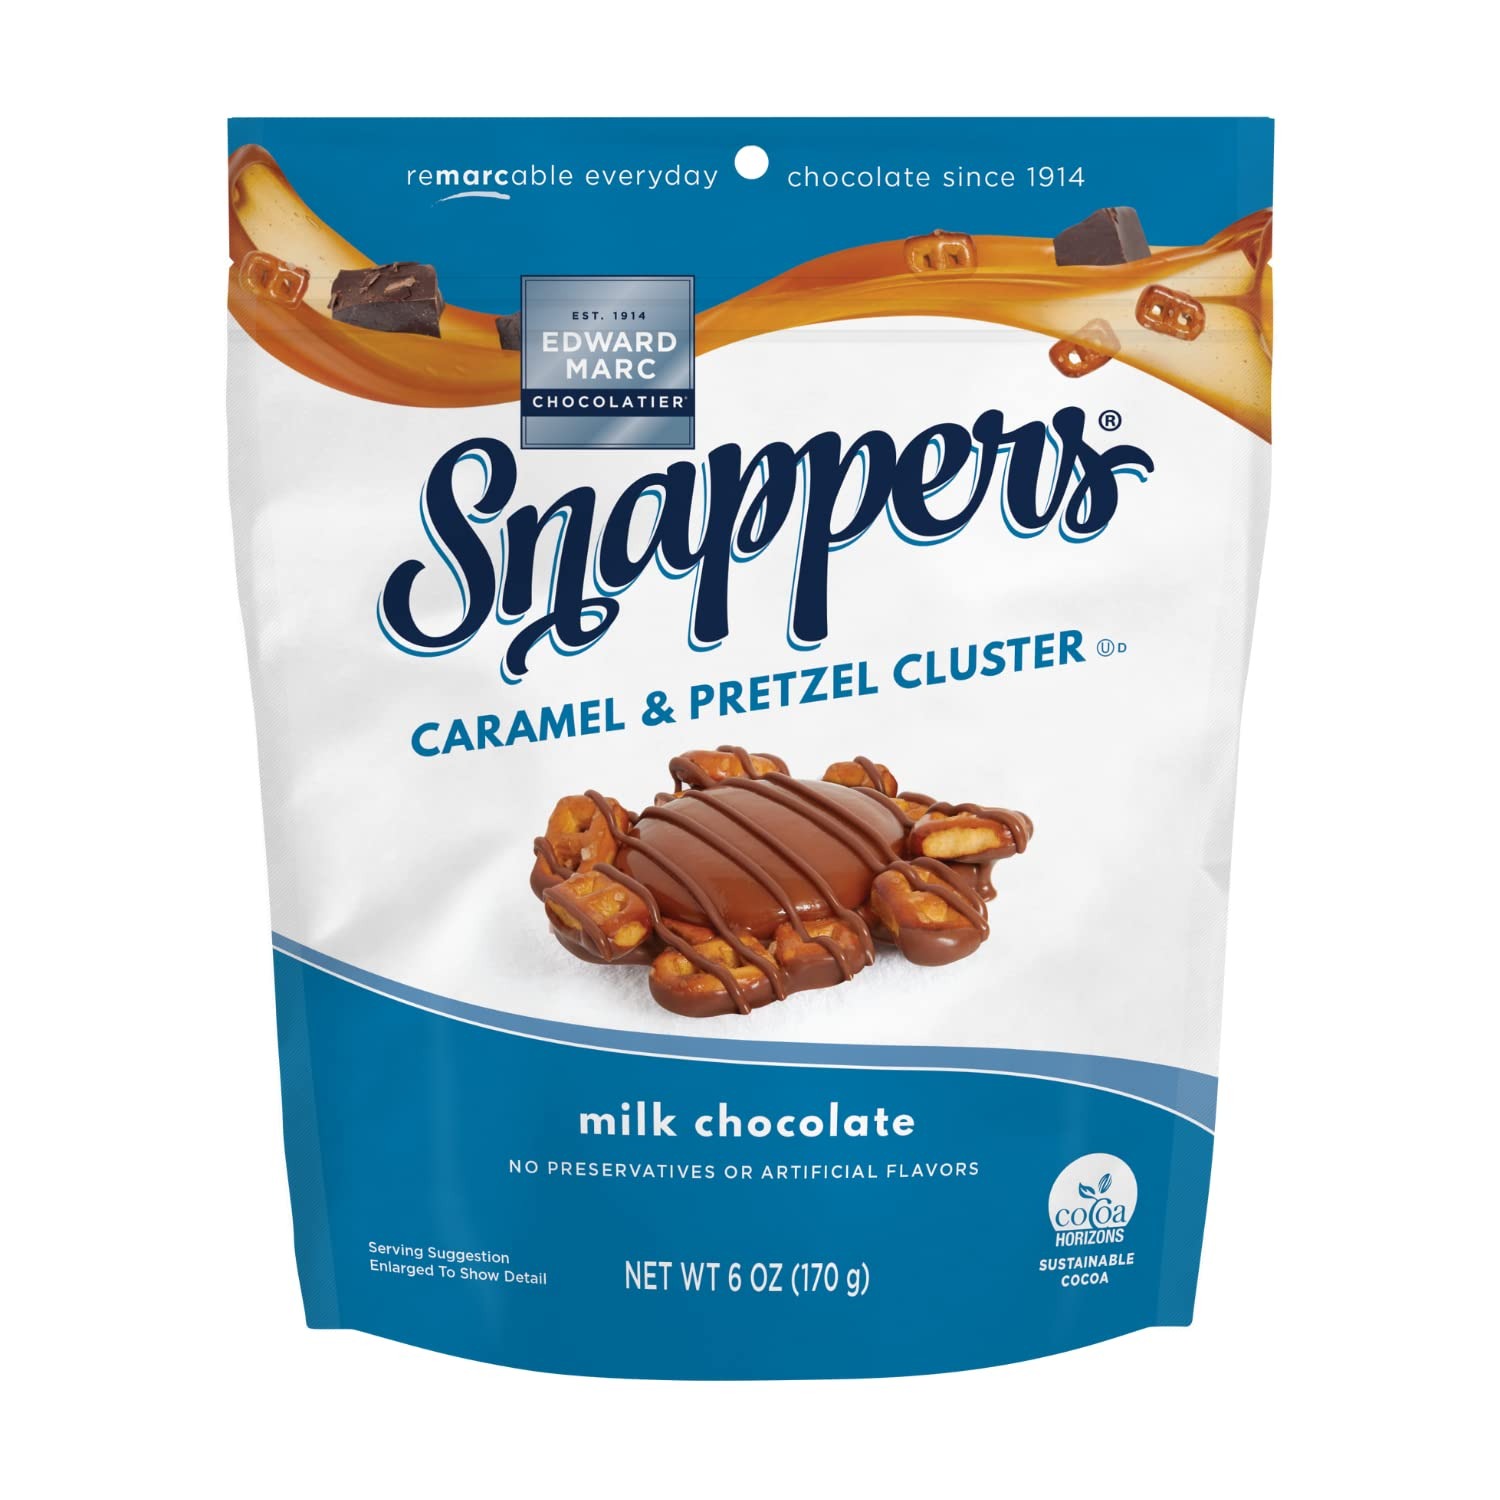
Item Name: Edward Marc Snappers Sweet Caramel & Pretzels Cluster - Crunchy Pretzel Snack With Milk Chocolate For Adults And Kids - 6 oz (pack of 1)
Bullet Point 1: The Original Caramel & Pretzel Cluster: Silky smooth milk chocolate, creamy (never sticky) caramel, and crunchy pretzels, it’s the perfect crunchy, salty, sweet snack.
Bullet Point 2: Chocolate with Purpose: Our chocolate is a careful blend of sustainably sourced cocoa, ensuring it is the highest quality available while giving back to Women's Agro Forestry.
Bullet Point 3: Quality Ingredients: We use the highest quality ingredients to create a remarcable experience with the perfect balance of crunchy, salty, and sweet. No preservatives or artificial flavors.
Bullet Point 4: Shareable Snacks: Perfect chocolate pretzels candy bag for sharing. Contains one 6-ounce bag of Snappers caramel and pretzel cluster.
Bullet Point 5: Remarcable Everyday: Since 1914, four generations of chocolatiers have brought their inspirations to life with hand-crafted quality snacks. Today, Edward Marc Chocolatier proudly continues the family tradition by bringing you our favorite candy shop recipes to enjoy anytime, anywhere.
Bullet Point 6: Great For Snacking: The resealable bag ensures that these crunchy pretzels with chocolate stay fresher, longer. Take a bag to the office to share, or indulge in sweet smooth chocolate bliss alone. Either way, these snacks are a must have!
Value: 6.0
Unit: Ounce

Price: 11.505